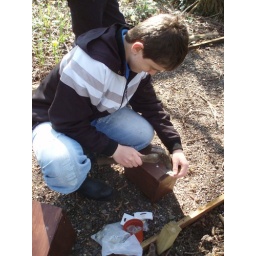
Over thirty bird boxes have been built by Hillside Special School.